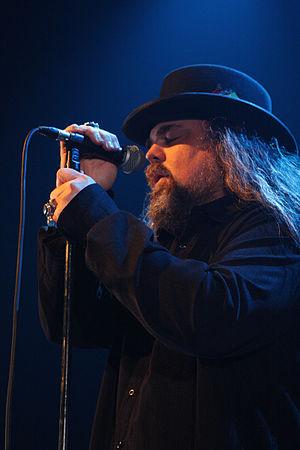
Shawn Smith est un chanteur et musicien américain né le 28 octobre 1965 à Spokane et mort le 3 avril 2019.